Libraries in Cardiff

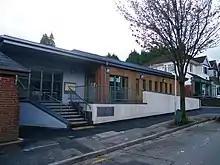
Radyr Library

Llandaff North and Gabalfa Library is situated in Gabalfa, in the north of Cardiff. It is part of the same building as Llandaff North Day Centre on Gabalfa Avenue.